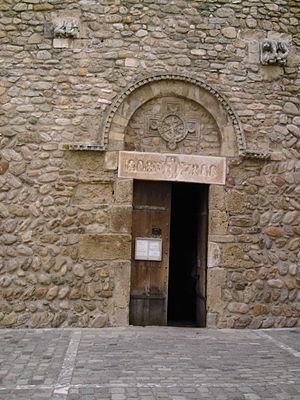
Un simiot est, dans la mythologie pyrénéenne et catalane, une créature diabolique ressemblant à un singe, essentiellement aux alentours d'Arles-sur-Tech, en Vallespir, ainsi qu'en Haut Ampurdan. Conformément à la tradition, les descriptions en sont peu détaillées et laissent une grande part à l'imaginaire.